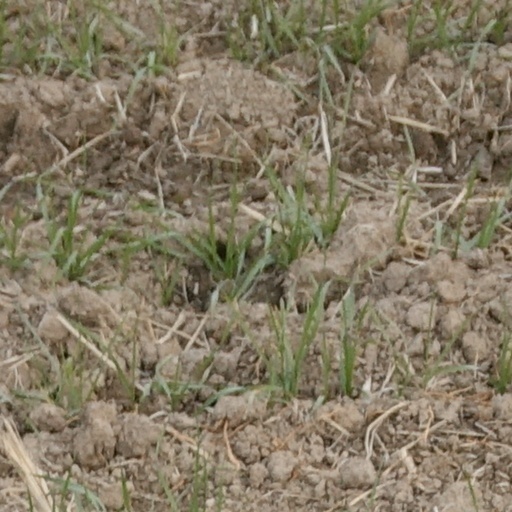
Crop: wheat